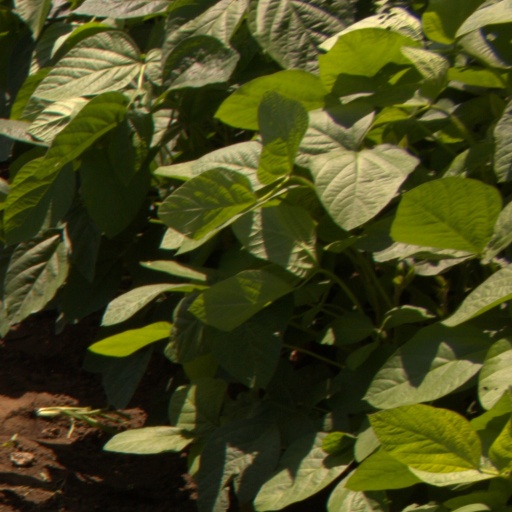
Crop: soybean